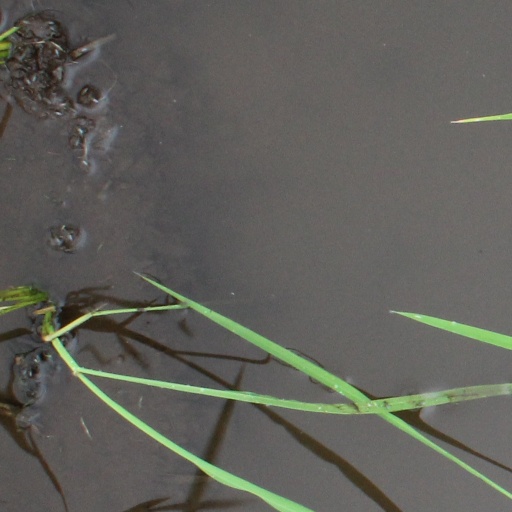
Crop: rice